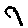
Label: 9